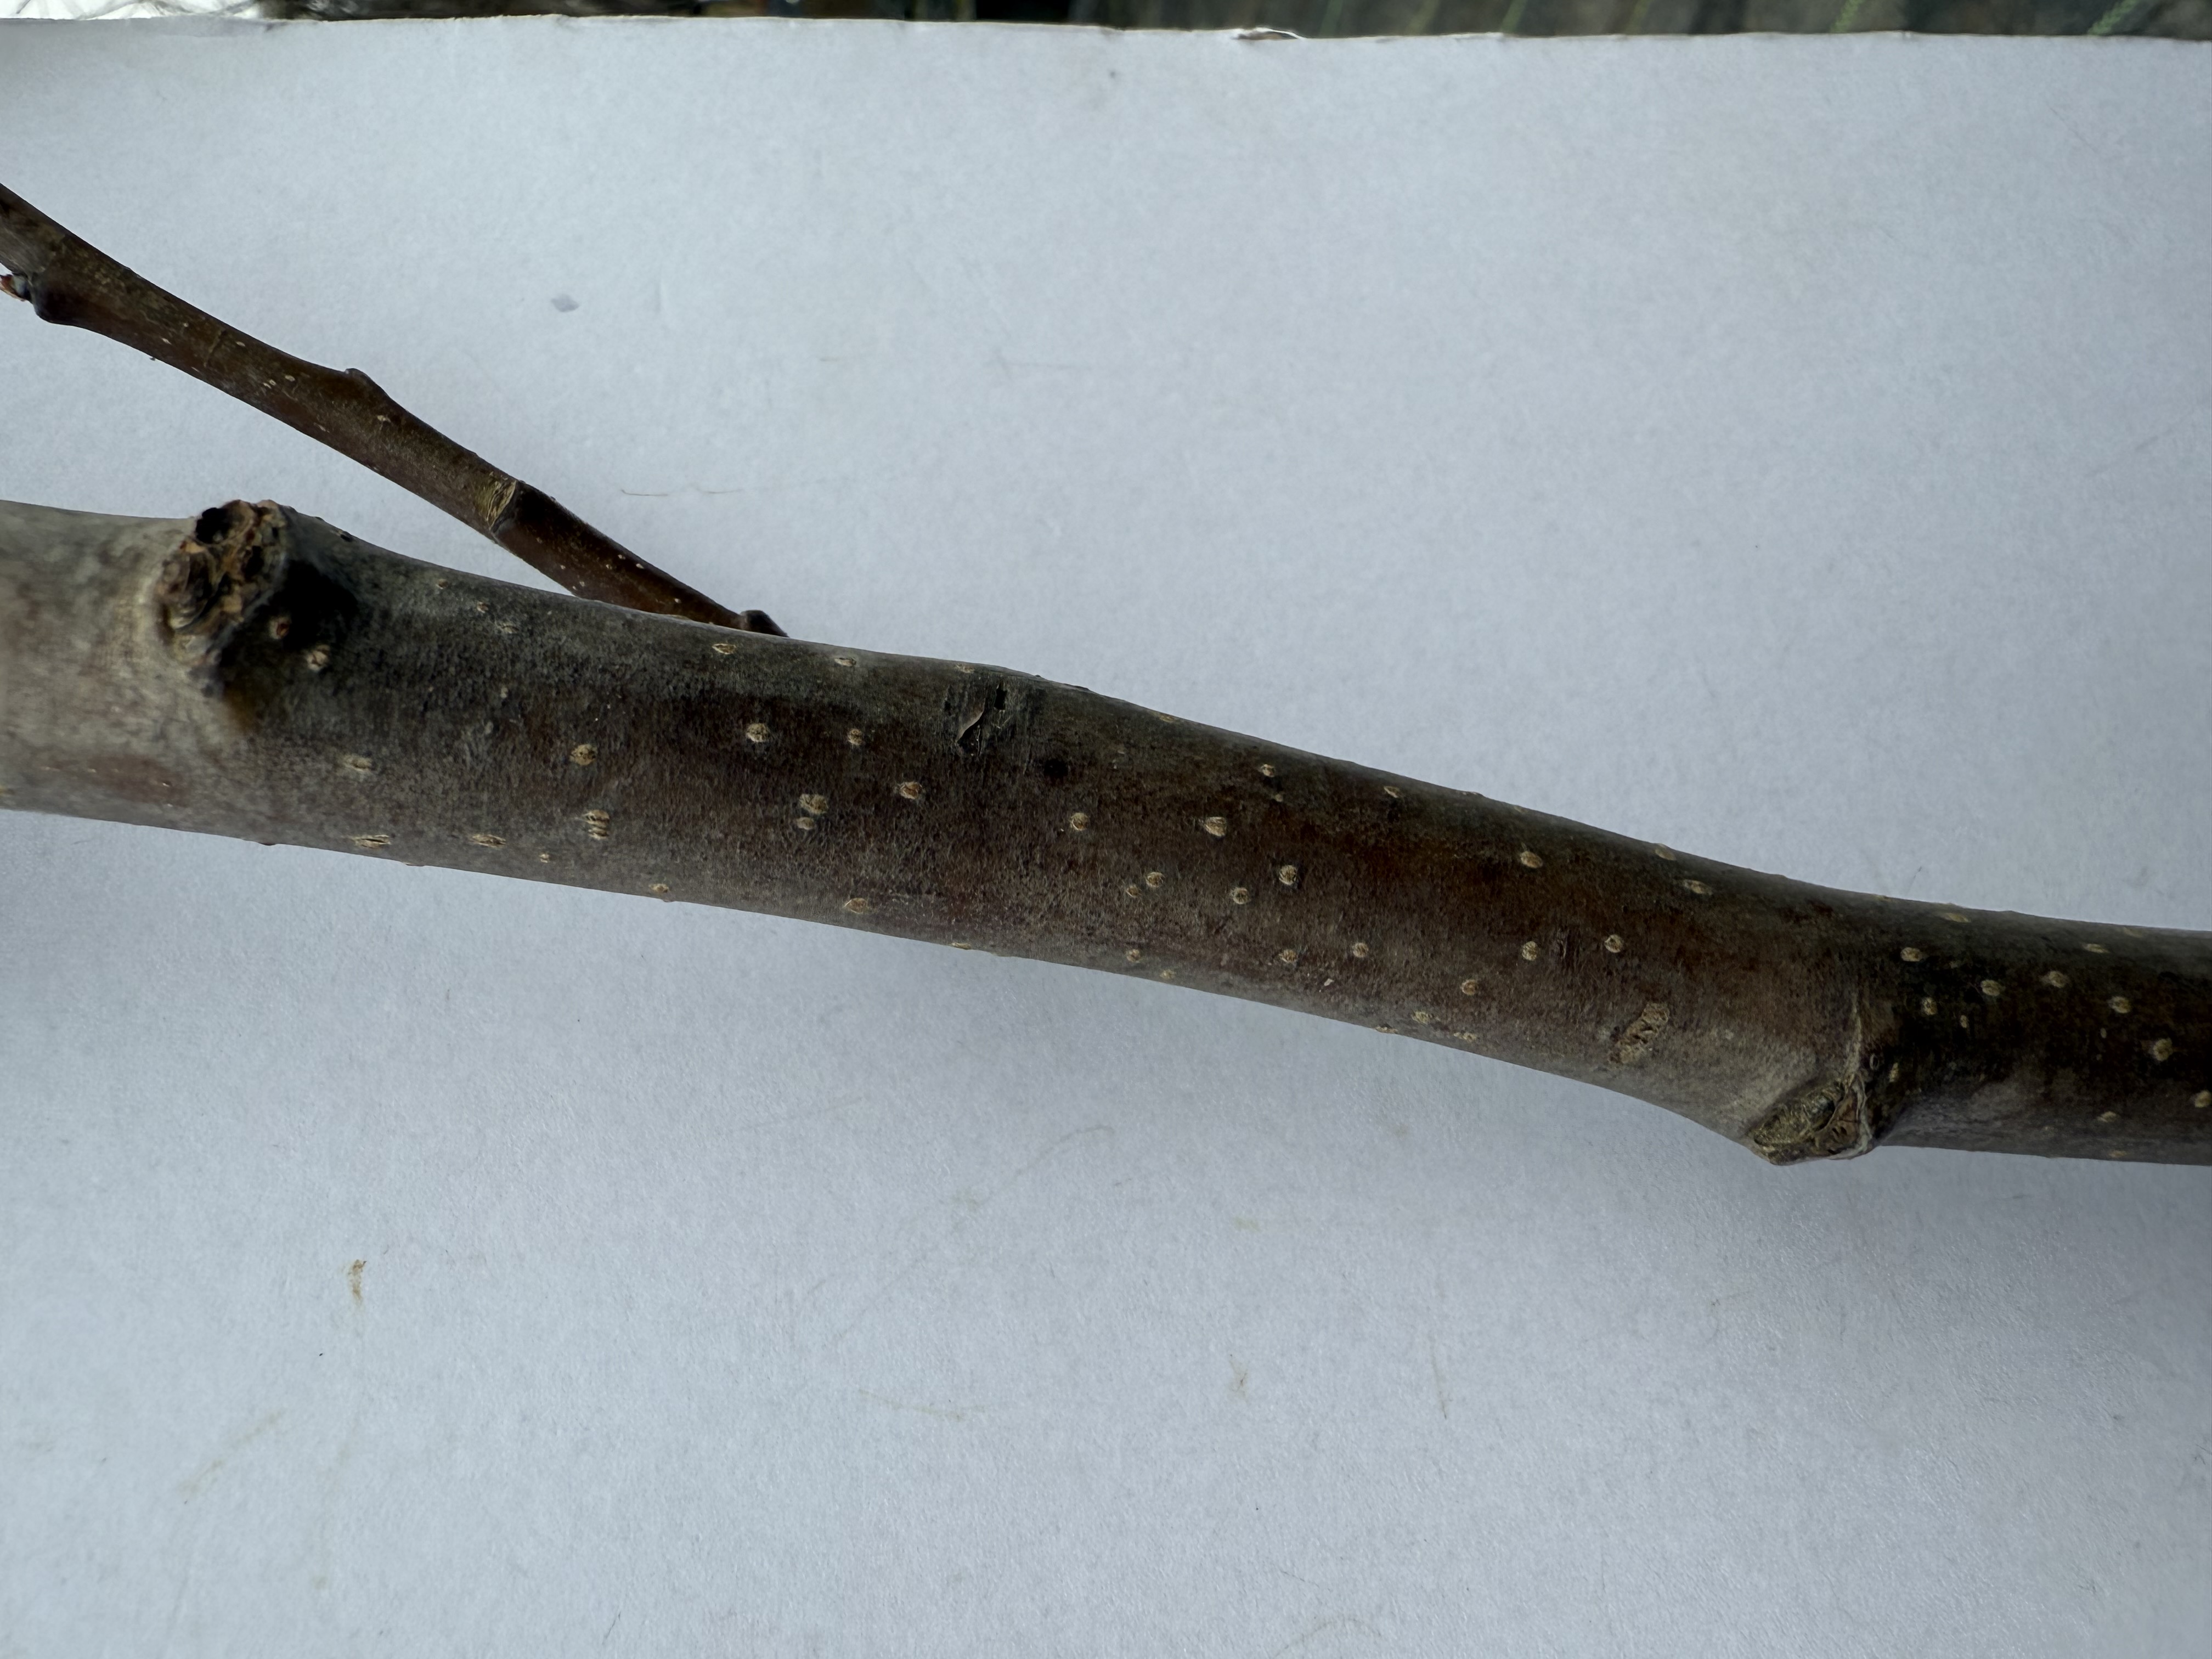
Variety: Akca Pear